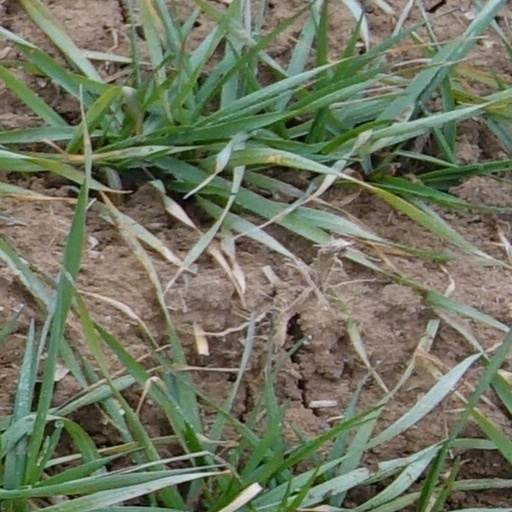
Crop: wheat